White Tiger (2012 film)

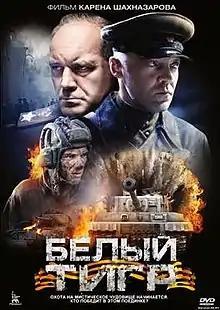
Russian DVD cover

White Tiger (translit. Byeli tigr) is a 2012 Russian war film, directed by Karen Shakhnazarov and co-written with Aleksandr Borodyansky based on the novel "The Tankman, or The White Tiger" (Tankist, ili "Byeli tigr") by Russian novelist Ilya Boyashov. The film is about a badly wounded Soviet tank commander on the Eastern Front of World War II who becomes obsessed with tracking down and destroying a mysterious, invincible German tank, which the Soviet troops call the "White Tiger". The Soviets design a new, more powerful T-34 tank and assign the tank commander the job of destroying the White Tiger.